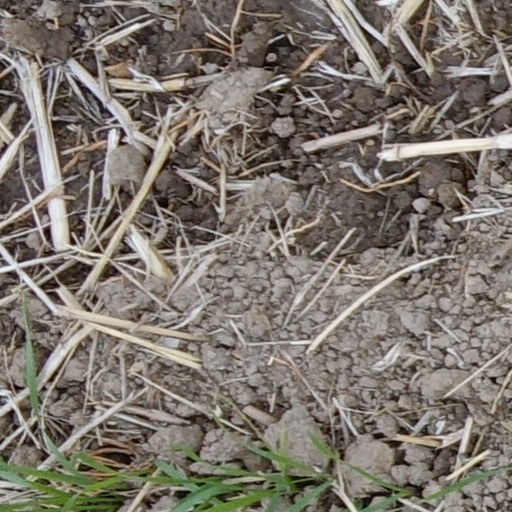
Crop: wheat